1992 Summer Olympics torch relay

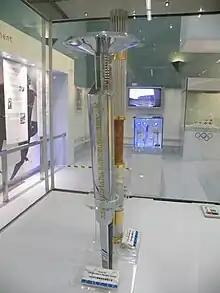
A torch from the relay

The 1992 Summer Olympics torch relay was run from 5 June until 25 July, prior to the 1992 Summer Olympics in Barcelona. The route covered and involved 9,484 torchbearers (8,885 on foot and 599 on bicycle).